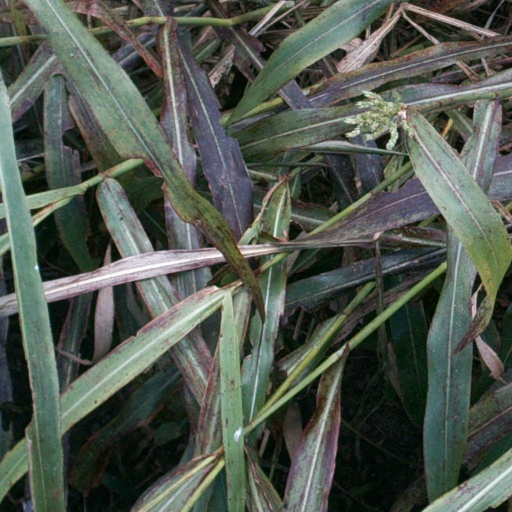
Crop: sorghum